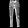
Label: Trouser